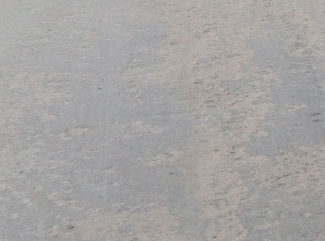
Surface type: compacted